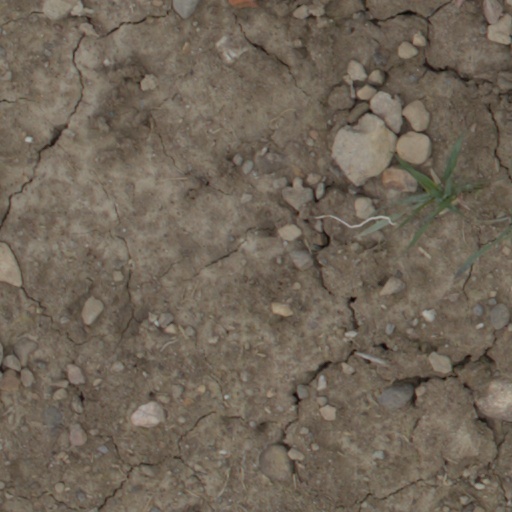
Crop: wheat